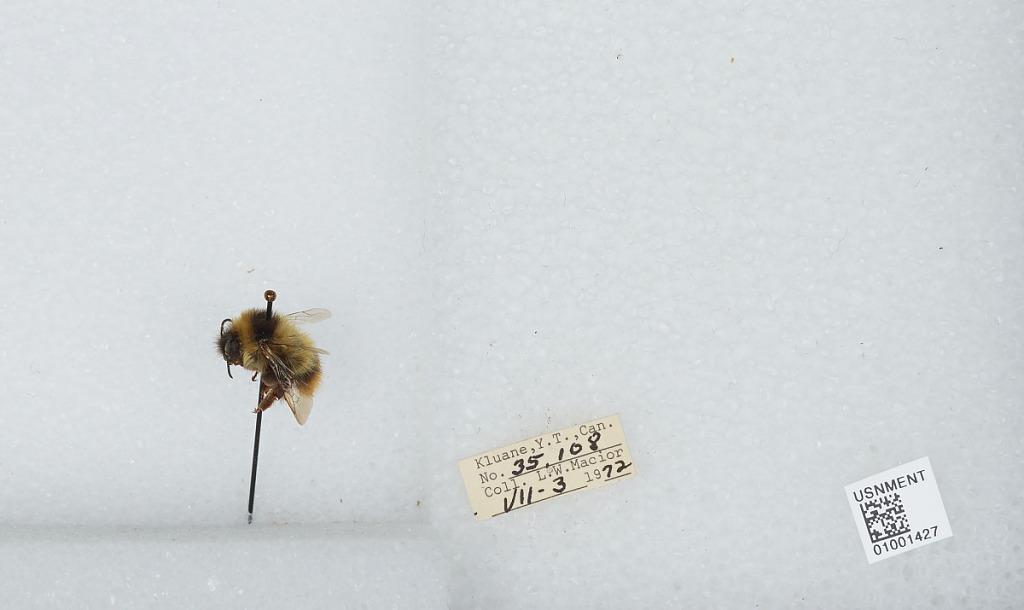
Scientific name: Bombus (Pyrobombus) frigidus Smith
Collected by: L. Macior
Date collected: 1972-7-3
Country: Canada
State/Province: Yukon Territory
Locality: Kluane
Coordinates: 60.75, -139.5